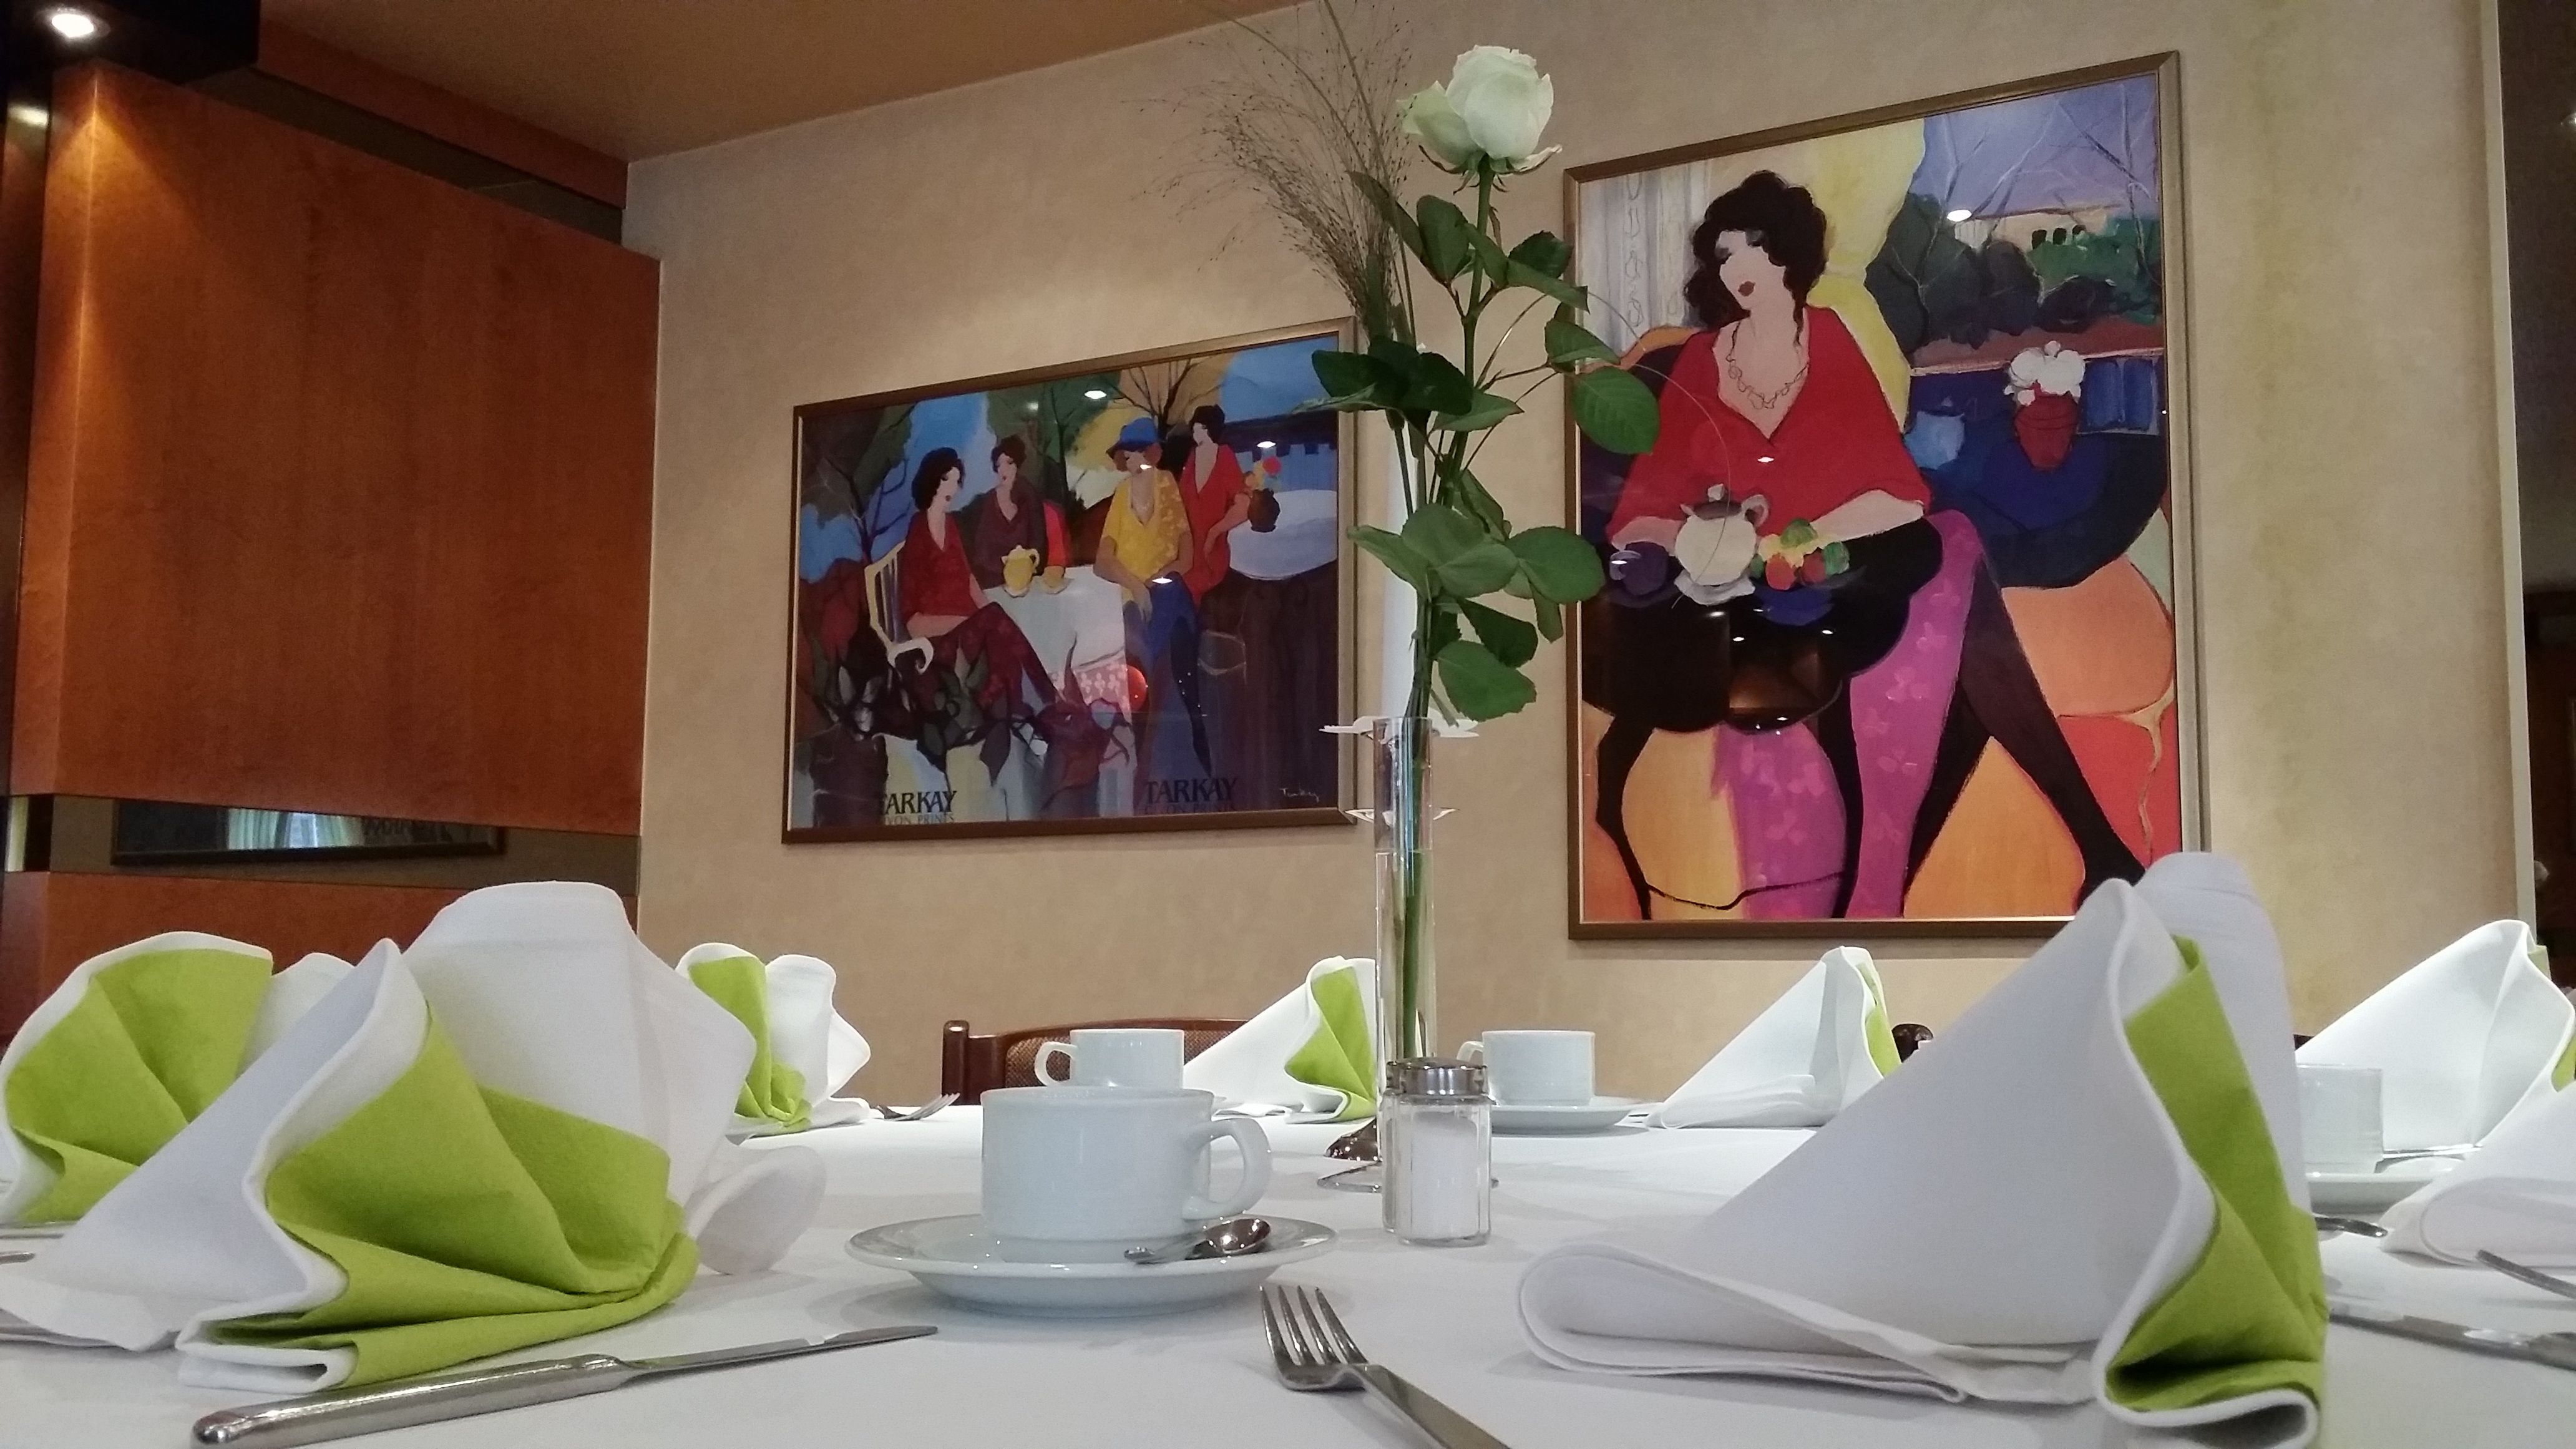
table, restaurant, covered, room, interior design, gastronomy, table decorations, eating out